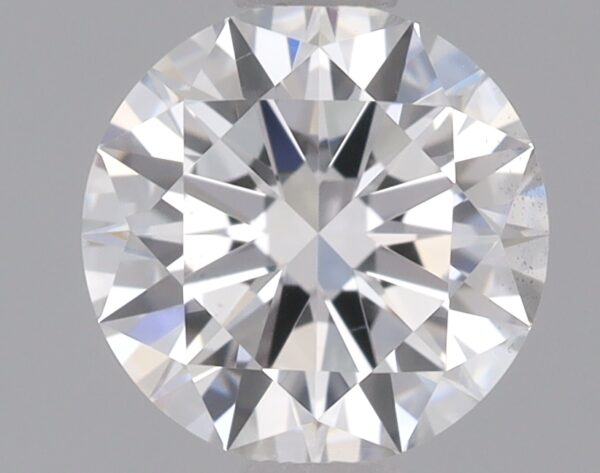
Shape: round
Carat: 0.7
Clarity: VS2
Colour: F
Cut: EX
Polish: VG
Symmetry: EX
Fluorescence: NONE
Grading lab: IGI
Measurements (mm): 5.73 x 5.75 x 3.44